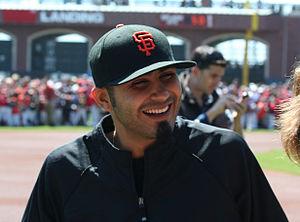
Sergio Francisco Romo est un lanceur de relève droitier des Rays de Tampa Bay de la Ligue majeure de baseball.
Le match des étoiles de la Ligue majeure de baseball 2013 est la 84ᵉ édition du match opposant les meilleurs joueurs de la Ligue américaine et de la Ligue nationale, les deux composantes des Ligues majeures de baseball.